Quad 4 engine

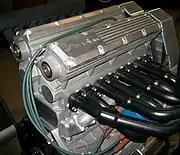
Twin-turbo Feuling BE engine with one external port per valve

In Ventura, California, Feuling Engineering undertook development of an experimental engine subject to the same set of restrictions set by Oldsmobile. Feuling's design focused on thermal efficiency and heat rejection. Like the Batten engine, Feuling's BE is an all-aluminum design, with an alloy sump able to handle structural loads. The Feuling block was developed by Keith Black Racing Engines, who produced a Y-block with deep skirts. This engine was also linered — in this case by a set of aluminum/Nikasil liners courtesy of Mahle.